Juwan Morgan

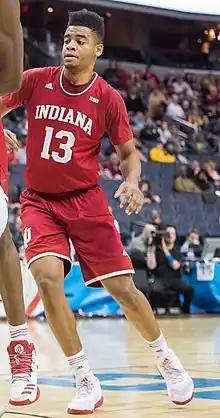

Juwan Christopher Morgan (born April 17, 1997) is an American professional basketball player for Budućnost VOLI of the ABA League. He played college basketball for the Indiana Hoosiers.